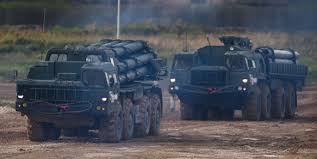
Label: BM-30